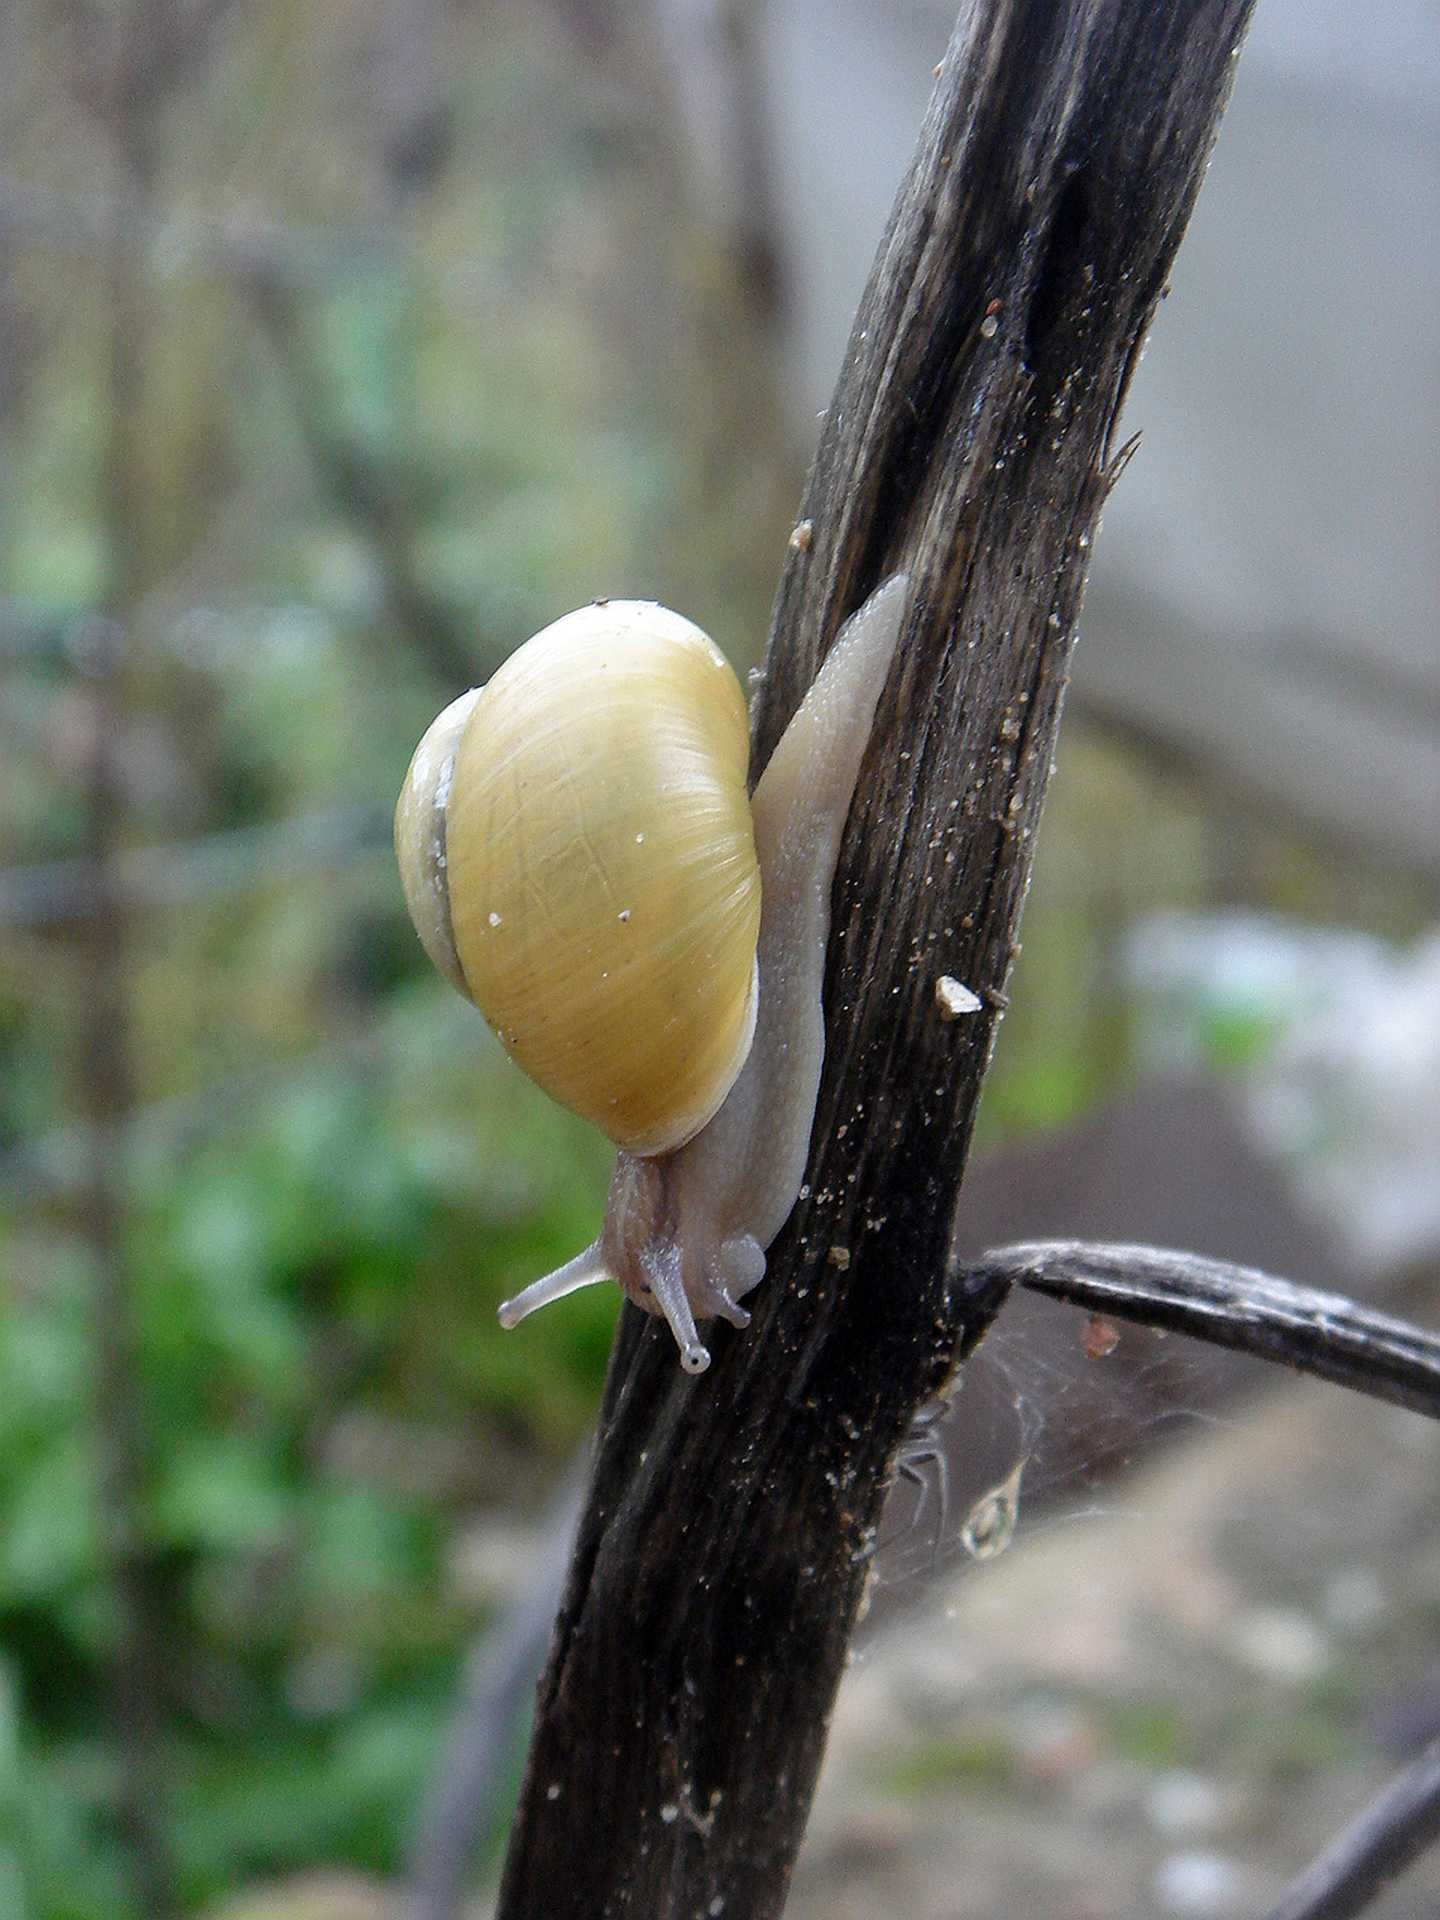
tree, nature, branch, plant, leaf, flower, wildlife, green, produce, small, botany, yellow, movement, flora, fauna, invertebrate, twig, conch, close up, snail, macro photography, flowering plant, plant stem, land plant